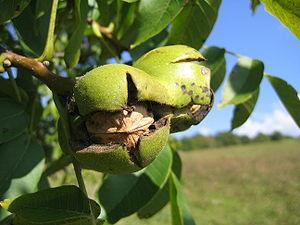
Les départements de la Savoie et de la Haute-Savoie regroupent environ 67 arboriculteurs répartis sur six stations d’expédition dont deux Groupement d'intérêt économique, qui composent le Syndicat Fruits des Savoie.